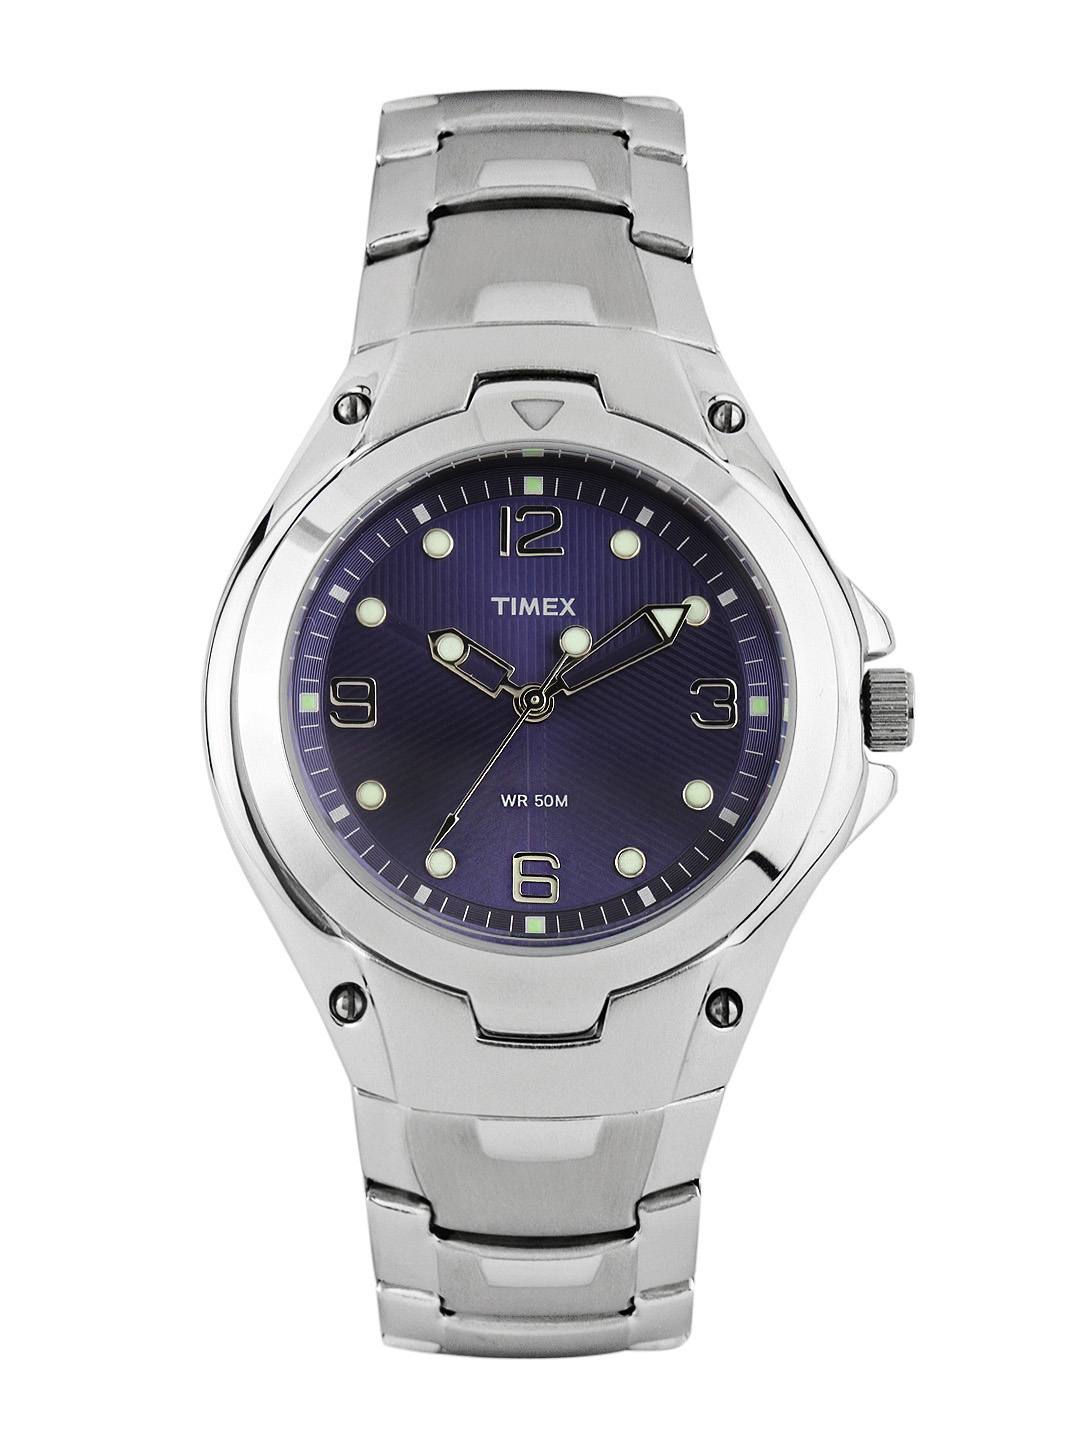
Timex Men Purple Dial Watch T23222
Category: Accessories / Watches / Watches
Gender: Men
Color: Purple
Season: Winter 2016
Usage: Casual